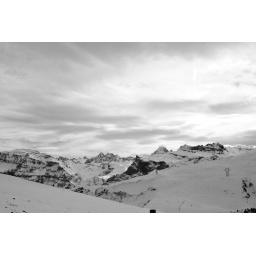
So much more dramatic in black and white